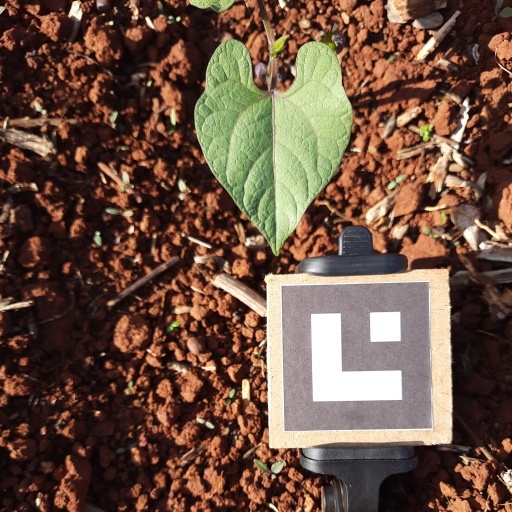
Observations: flat surface, no eating holes, under sunlight